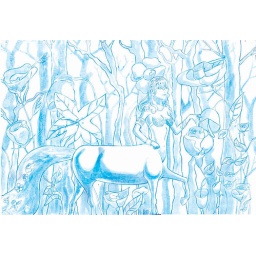
Acrilyc in and blue pencil on paper 43x 33,7 Ps cs3